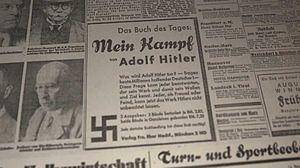
Encart publicitaire paru dans le journal nazi Völkischer Beobachter le 31 janvier 1933. Le texte est le suivant
Le Völkischer Beobachter fut l'organe de presse officiel du Parti national-socialiste des travailleurs allemands de 1920 à 1945.
Mein Kampf est un livre rédigé par Adolf Hitler entre 1924 et 1925.